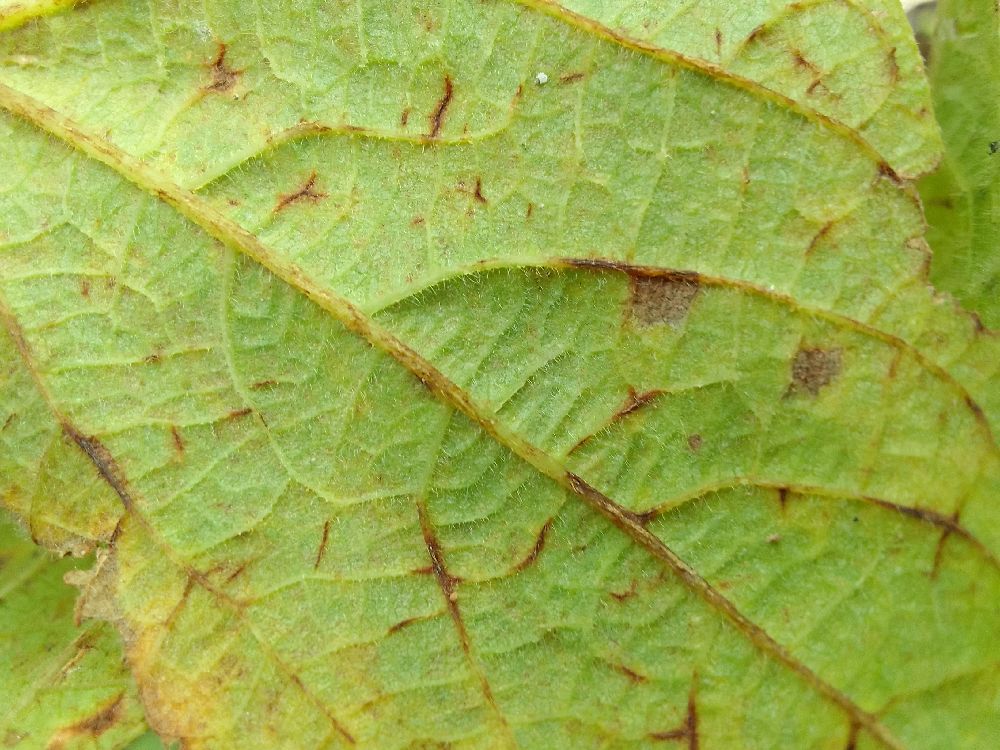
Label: anthracnose